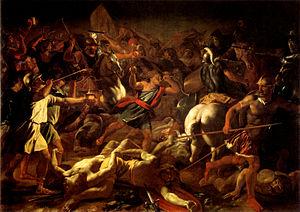
On désigne habituellement par « Sonates bibliques » six pièces pour clavecin ou orgue de Johann Kuhnau, dont le recueil a été publié en 1700 et dont le titre exact est Musicalische Vorstellung einiger Biblischer Historien. Et la page de titre continue ainsi : « en 6 sonates à jouer au clavier, proposées par Johann Kuhnau pour l'amusement de tous les amateurs. »